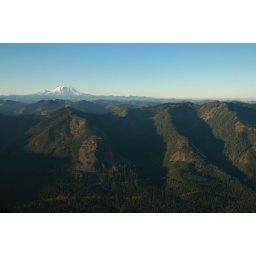
Mt. Rainier sits in the distance. Trials, logging roads and former railroad tracks cris-cross the ridges.